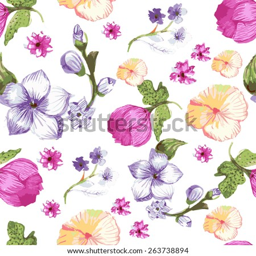
seamless pattern with watercolor flowers on a white background